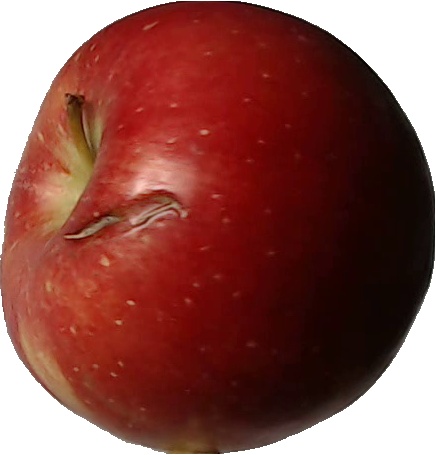
Label: apple_braeburn_1